2019–20 Michigan State Spartans men's basketball team

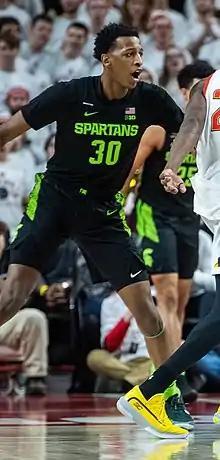
Marcus Bingham Jr. in 2020

MSU returned home to take on Binghamton in their home opener on November 10. Shortly before the game, it was revealed that Cassius Winston's brother Zach had been hit by a train and died the night before. It was later announced that Zach had committed suicide. Winston chose to play in the game and scored 17 points and dished out 11 assists. Xavier Tillman also scored 17, while Aaron Henry had 16 and Marcus Bingham Jr. had 13. The Spartans led by 31 at the half and won easily, 100–47. MSU continued to struggle from three, making only 28% of their three-pointers, but did shoot over 63% from the floor and had only four turnovers in the easy win. Michigan State had a moment of silence before the game in Zach Winston's memory. The win evened MSU's record at 1–1 on the season.